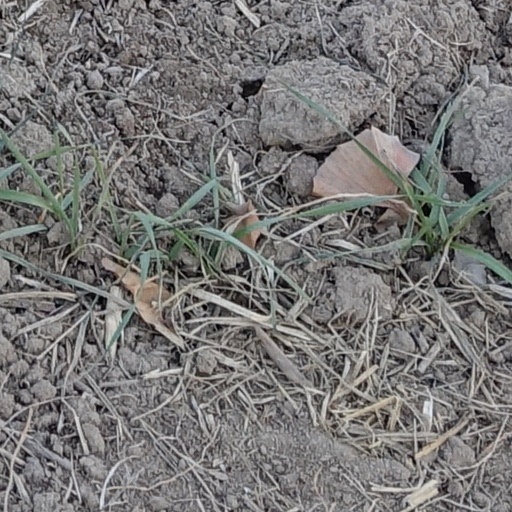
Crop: wheat